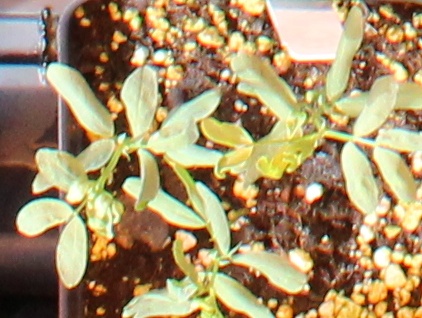
Label: Lentil